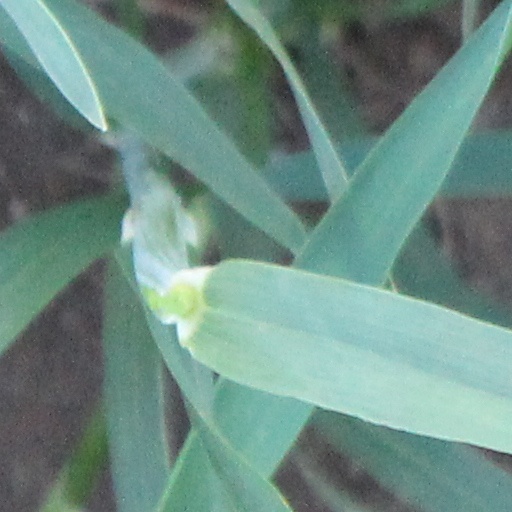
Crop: wheat